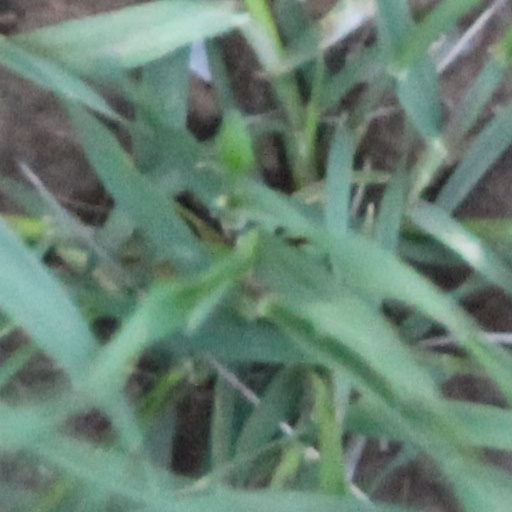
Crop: wheat